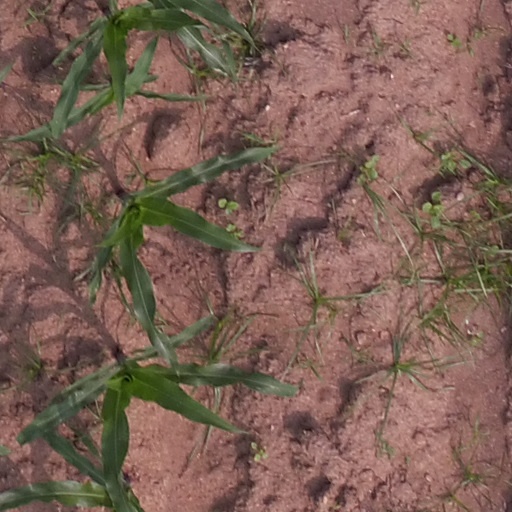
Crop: maize; corn